Ali al-Rida

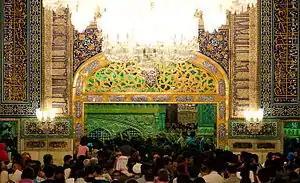
Pilgrims of the shrine of al-Rida in Mashhad, Iran

Al-Rida died in Tus (present-day Mashhad) on the last day of Safar 203 (September 818), probably poisoned. Other given dates range from Safar 202 (September 817) to Dhu al-Qadah 203 (May 819). The sources seem to agree that al-Rida died after a short illness as he accompanied al-Mamun and his entourage back to Baghdad. His death followed shortly after the assassination of al-Fadl ibn Sahl, the Persian of al-Mamun, who had become a divisive figure. Both deaths are attributed in Shia sources to al-Mamun as he made concessions to the Arab party to smooth his return to Iraq. Madelung writes that the sudden deaths of the and the heir apparent, whose presence would have made any reconciliation with the powerful Abbasid opposition in Baghdad virtually impossible, strongly suggest that al-Mamun was responsible for them. This opinion is echoed by Hugh N. Kennedy and Bobrick, and Bayhom-Daou considers this the prevalent view among Western historians. Similarly, Rizvi writes that the sudden reversal of al-Mamun's pro-Shia policies and his attempt to eradicate the memory of al-Rida might support the accusations against the caliph. In contrast, the Sunni historians al-Tabari and al-Masudi, who both lived under the Abbasids, do not consider the possibility of murder. In particular, al-Masudi writes that al-Rida died as a result of consuming too many grapes. Alternatively, the Shia scholar Muhammad Husayn Tabataba'i believed that al-Mamun poisoned al-Rida given the growing popularity of the latter and the immediate proliferation of the Shia teachings. Some Sunni authors seem to have also adopted the Shia practice of referring to al-Rida's death as martyrdom.